Raghunath Rao

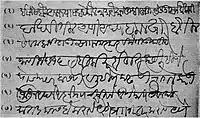
Handwriting of Raghunathrao (7th line)

At the end of 1756, Ahmad Shah Abdali was preparing to invade India and Delhi once again. Nanasaheb Peshwa, Ragunathrao, Sidhojiraje Gharge-Desai-Dehmukh, Malharrao Holkar and Dattaji Shinde prepared an army and it was decided that Marathas being the protectors of the Mughal Emperor would make another expedition to North India to stop another Afghan invasion. Nanasaheb Peshwa gave the command of this expedition to Ragunathrao and Malharrao Holkar was asked to assist Ragunathrao. Malharrao Holkar left for Indore at the end of 1756 and Ragunathrao followed him with his army after few weeks in October 1756.